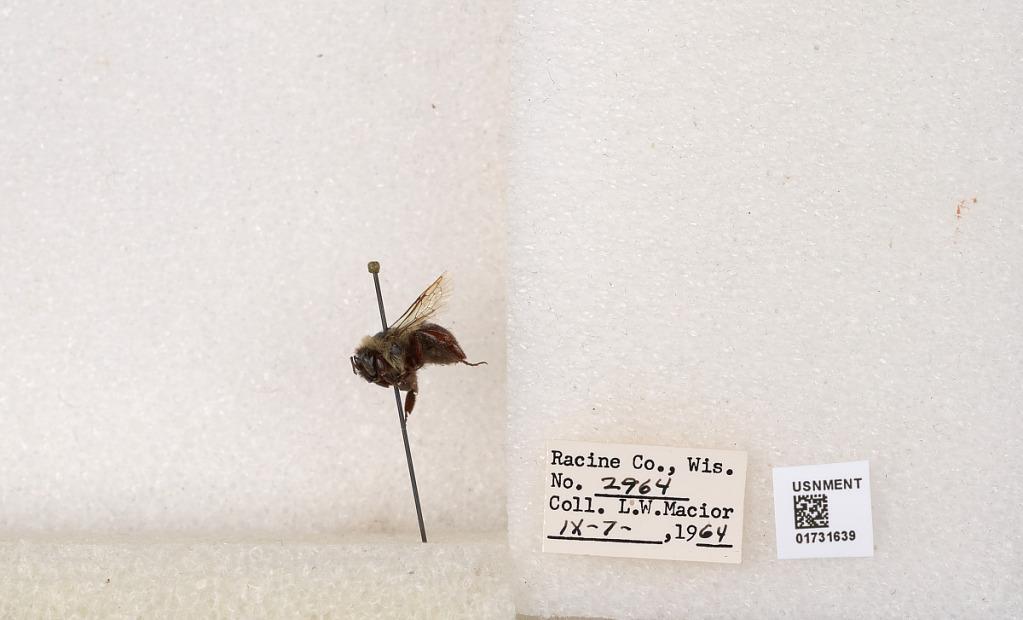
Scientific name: Bombus impatiens Cresson
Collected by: L. Macior
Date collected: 1964-9-7
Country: United States
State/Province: Wisconsin
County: Racine
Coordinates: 42.7261, -87.7828